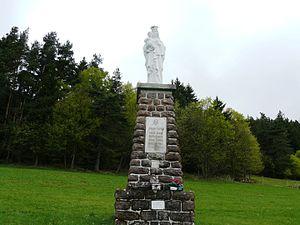
Statue de la Vierge sur la colline d'Aubure
Aubure est une commune française située dans le département du Haut-Rhin, en région Grand Est.